List of railway stations in Jamaica

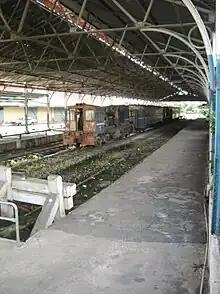
Looking out of Kingston railway terminus along the permanent way from near the buffers.

All railway stations in Jamaica closed in October 1992 when passenger traffic abruptly ceased. They are here listed by branch and distance from Kingston. In some cases, elevation (height above sea level) is also shown. The Jamaica Railway Corporation resumed operating passenger services in July 2011, before ending them again in August 2012 due to financial difficulties.